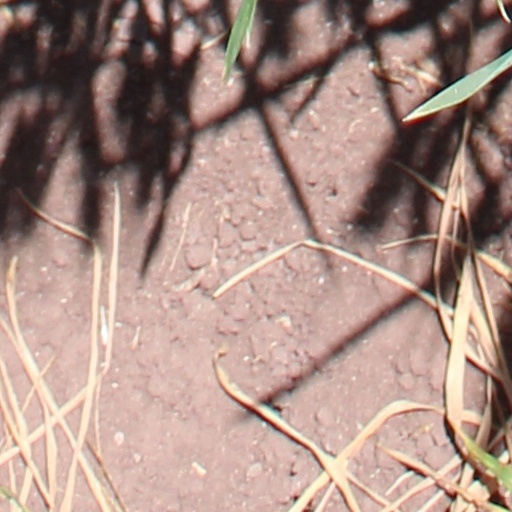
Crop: wheat